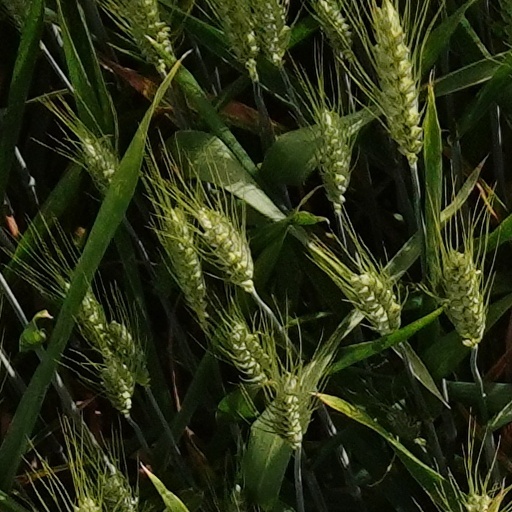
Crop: wheat